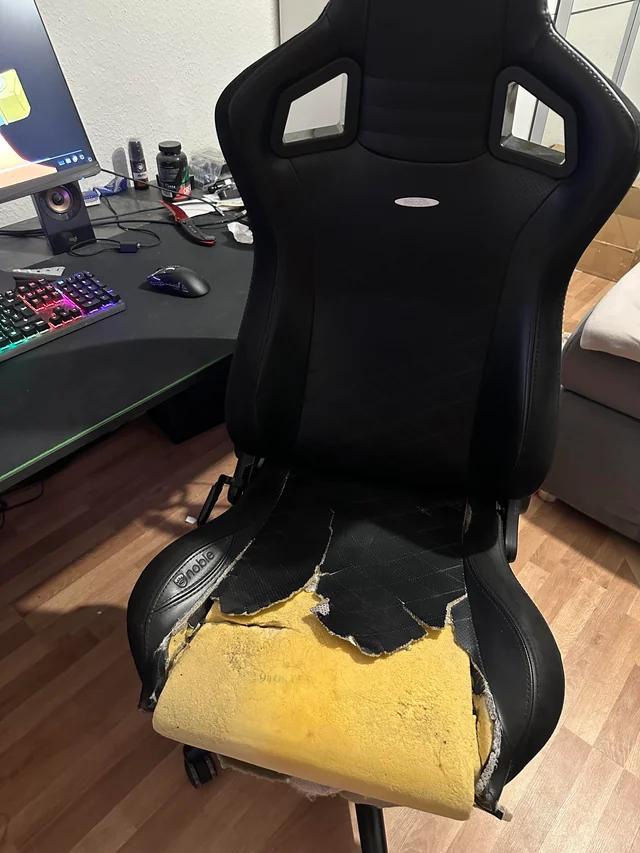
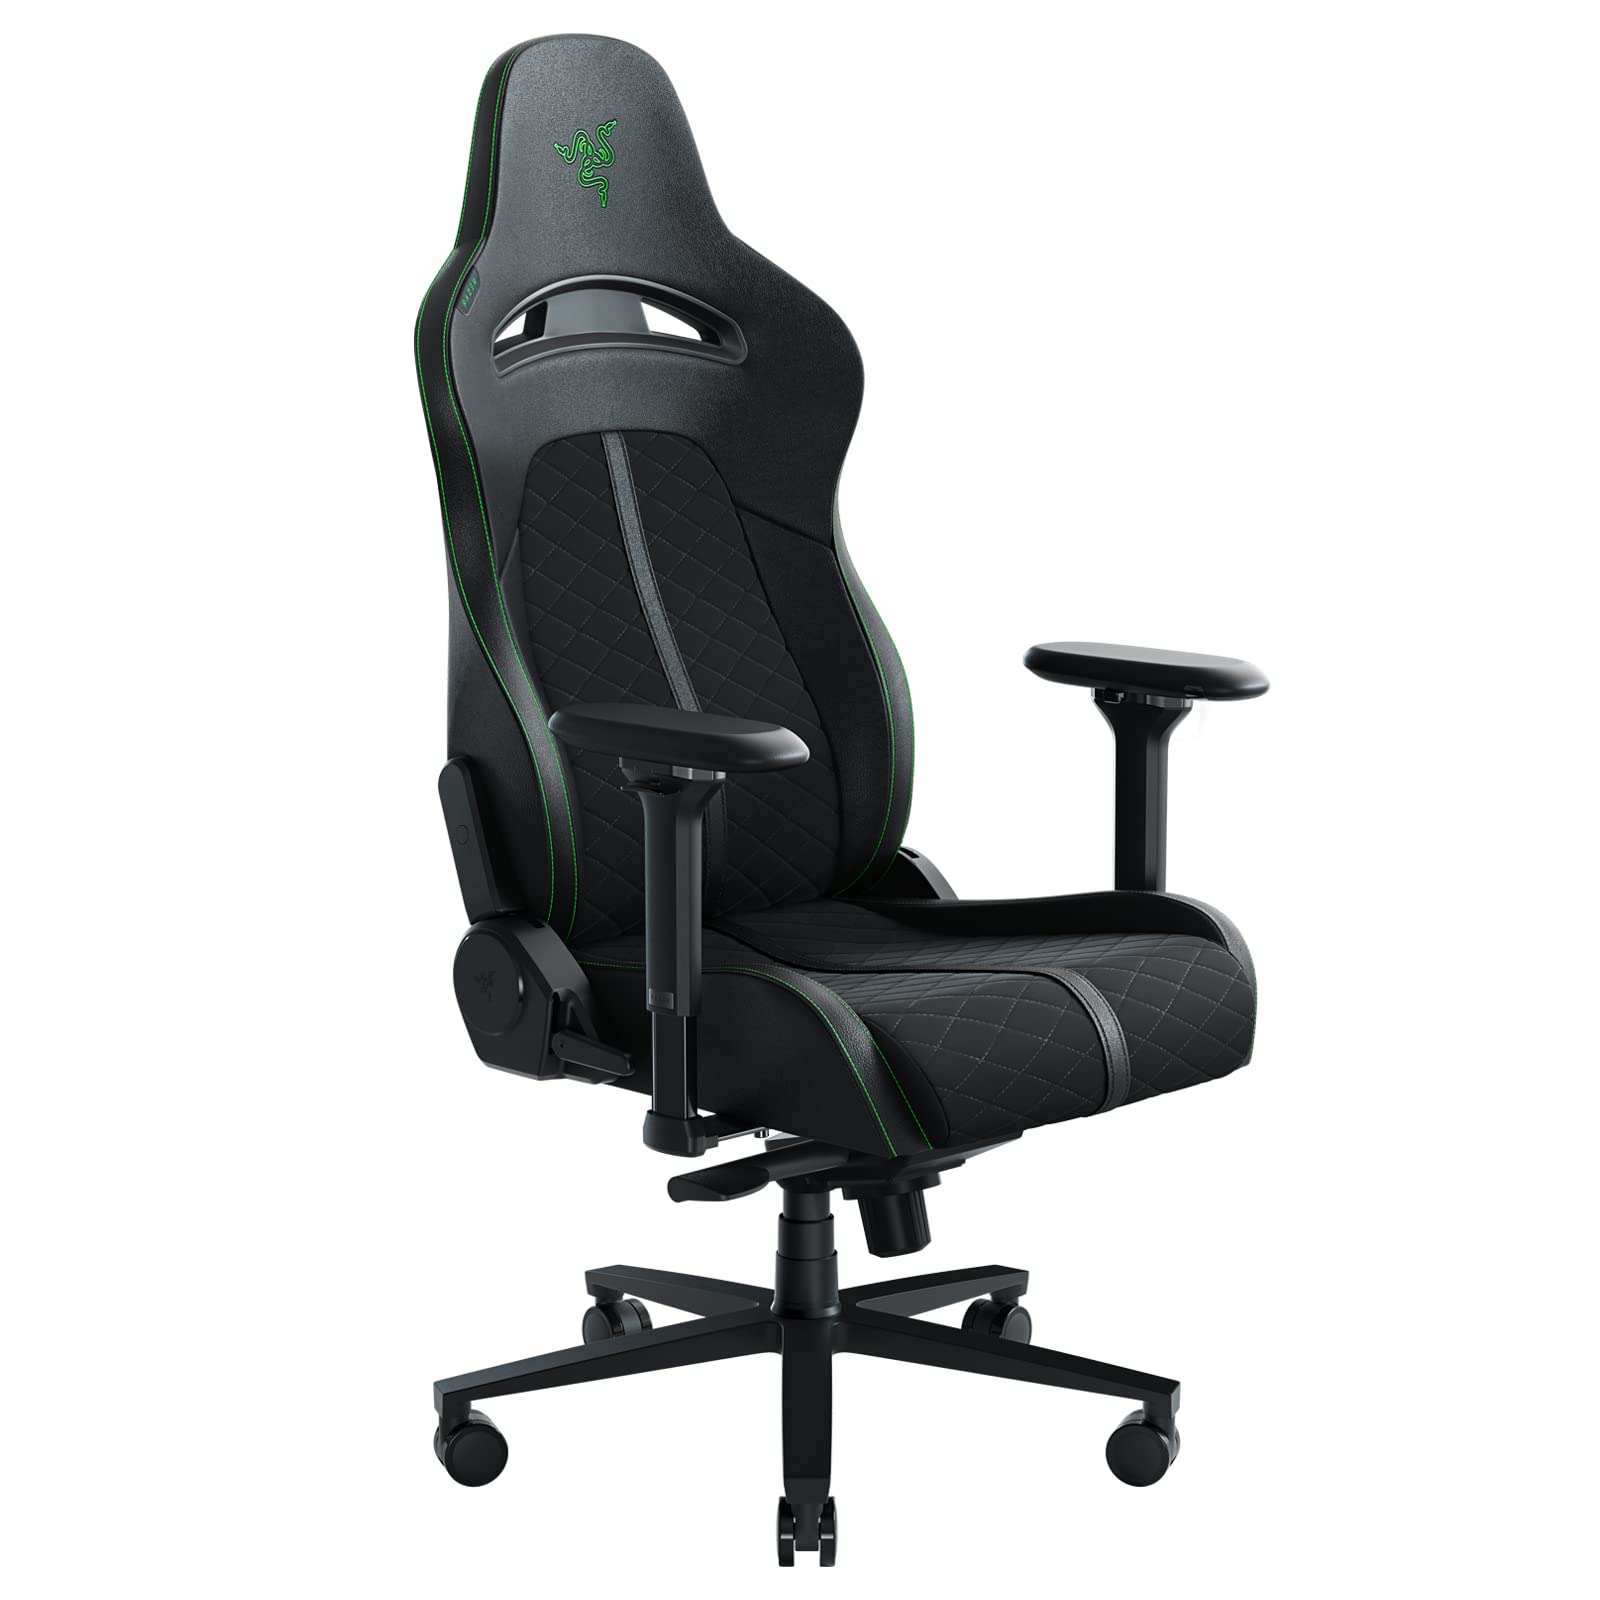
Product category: items_chair
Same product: no